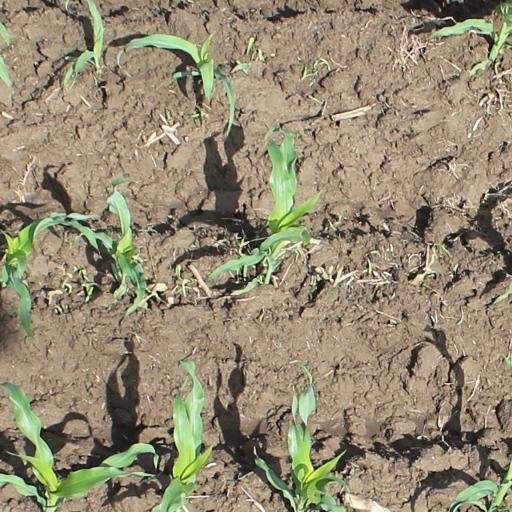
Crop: maize; corn